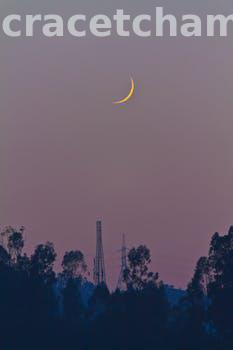
Label: Watermark